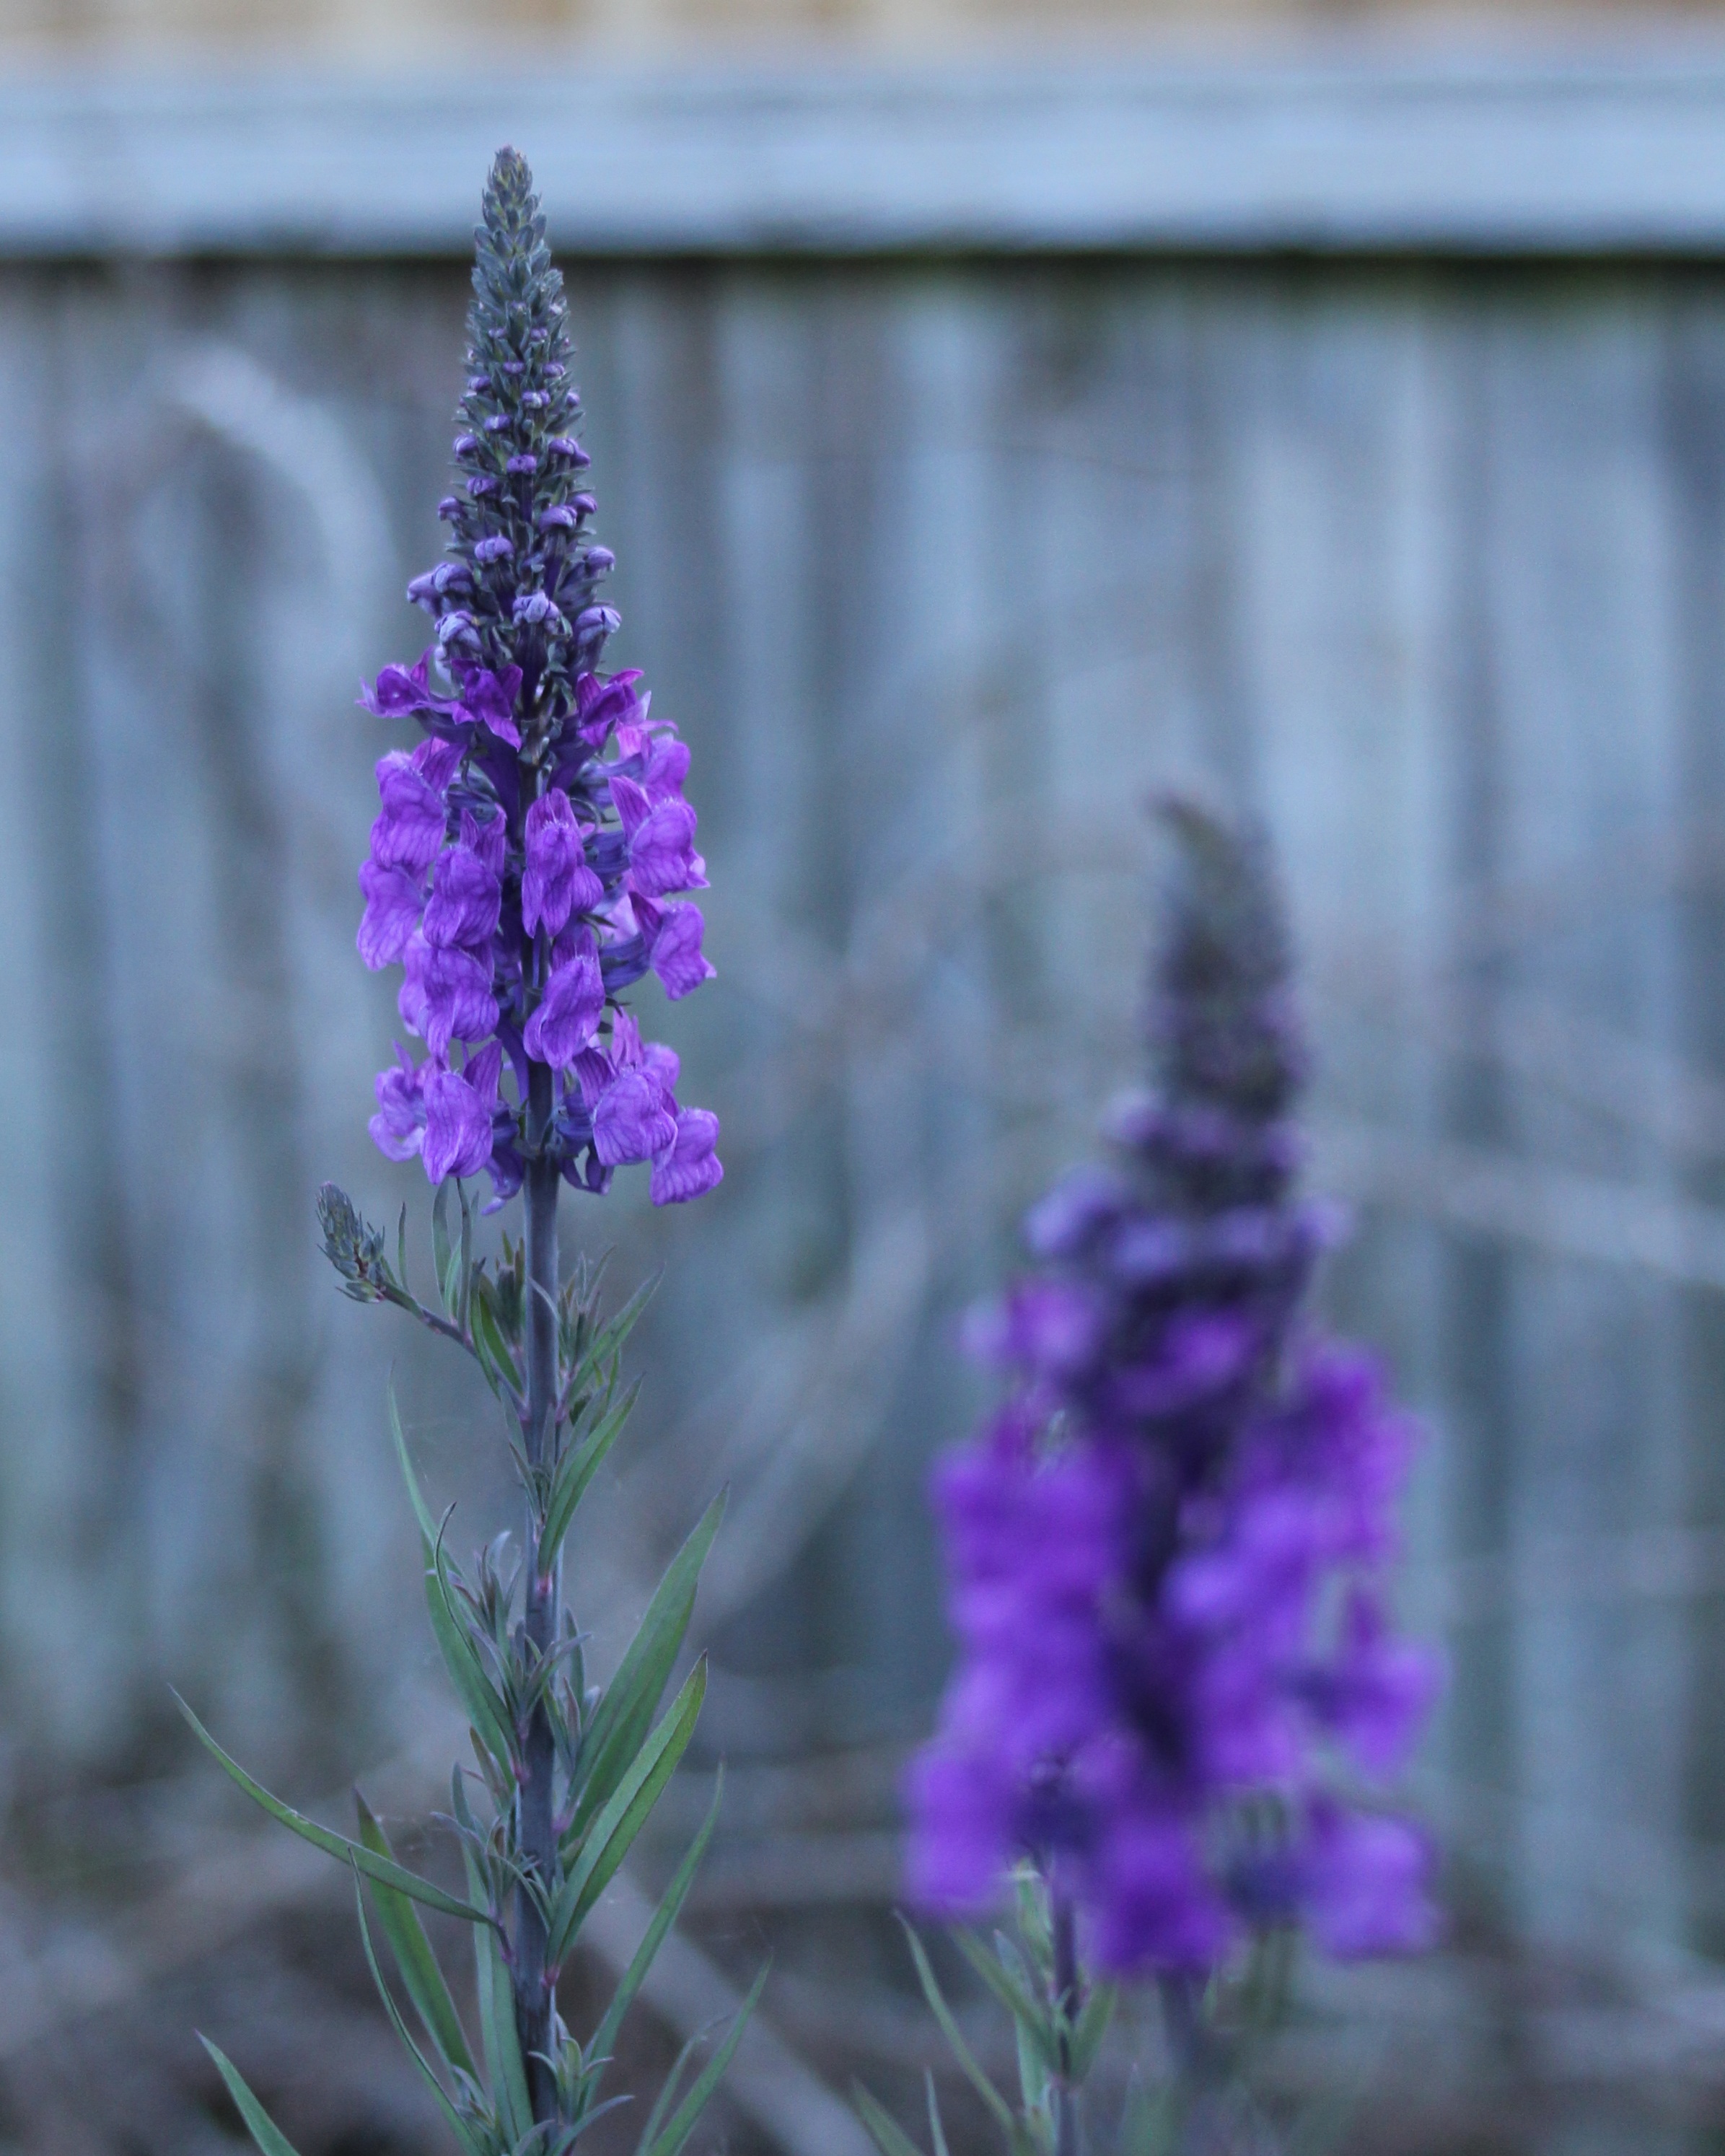
nature, plant, flower, purple, herb, color, macro, natural, botany, garden, flora, lavender, wildflower, focus, depth of field, flowering plant, delphinium, land plant, english lavender